International Mugham Center of Azerbaijan

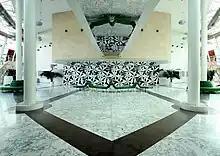
Center interior

The Mugham Center was built on initiative of the First Lady of Azerbaijan, Mehriban Aliyeva. Mugham is a genre included in the representative list of the UNESCO Intangible Cultural Heritage of Humanity. The official opening of the International Mugham Center took place on December 27, 2008.